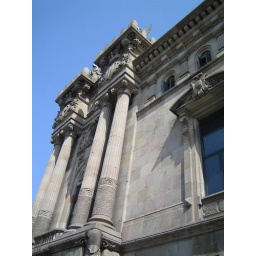
a public building down near the coast